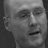
Emotion: neutral